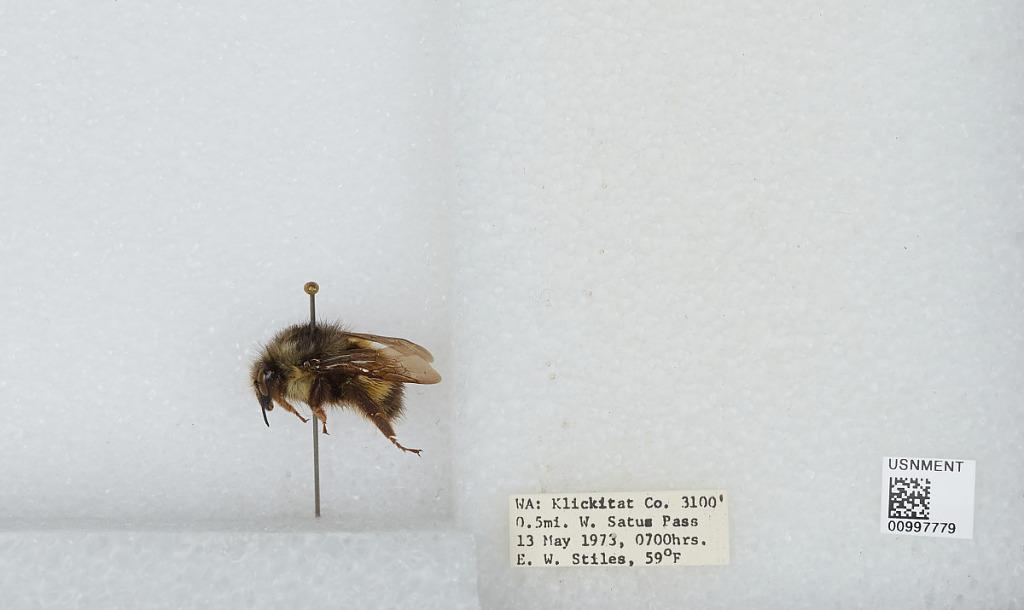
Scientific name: Bombus (Pyrobombus) flavifrons Cresson
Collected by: E. Stiles
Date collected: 1973-5-13
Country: United States
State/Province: Washington
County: Klickitat
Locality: Satus Pass, 0.5 miles west
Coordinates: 45.985, -120.664